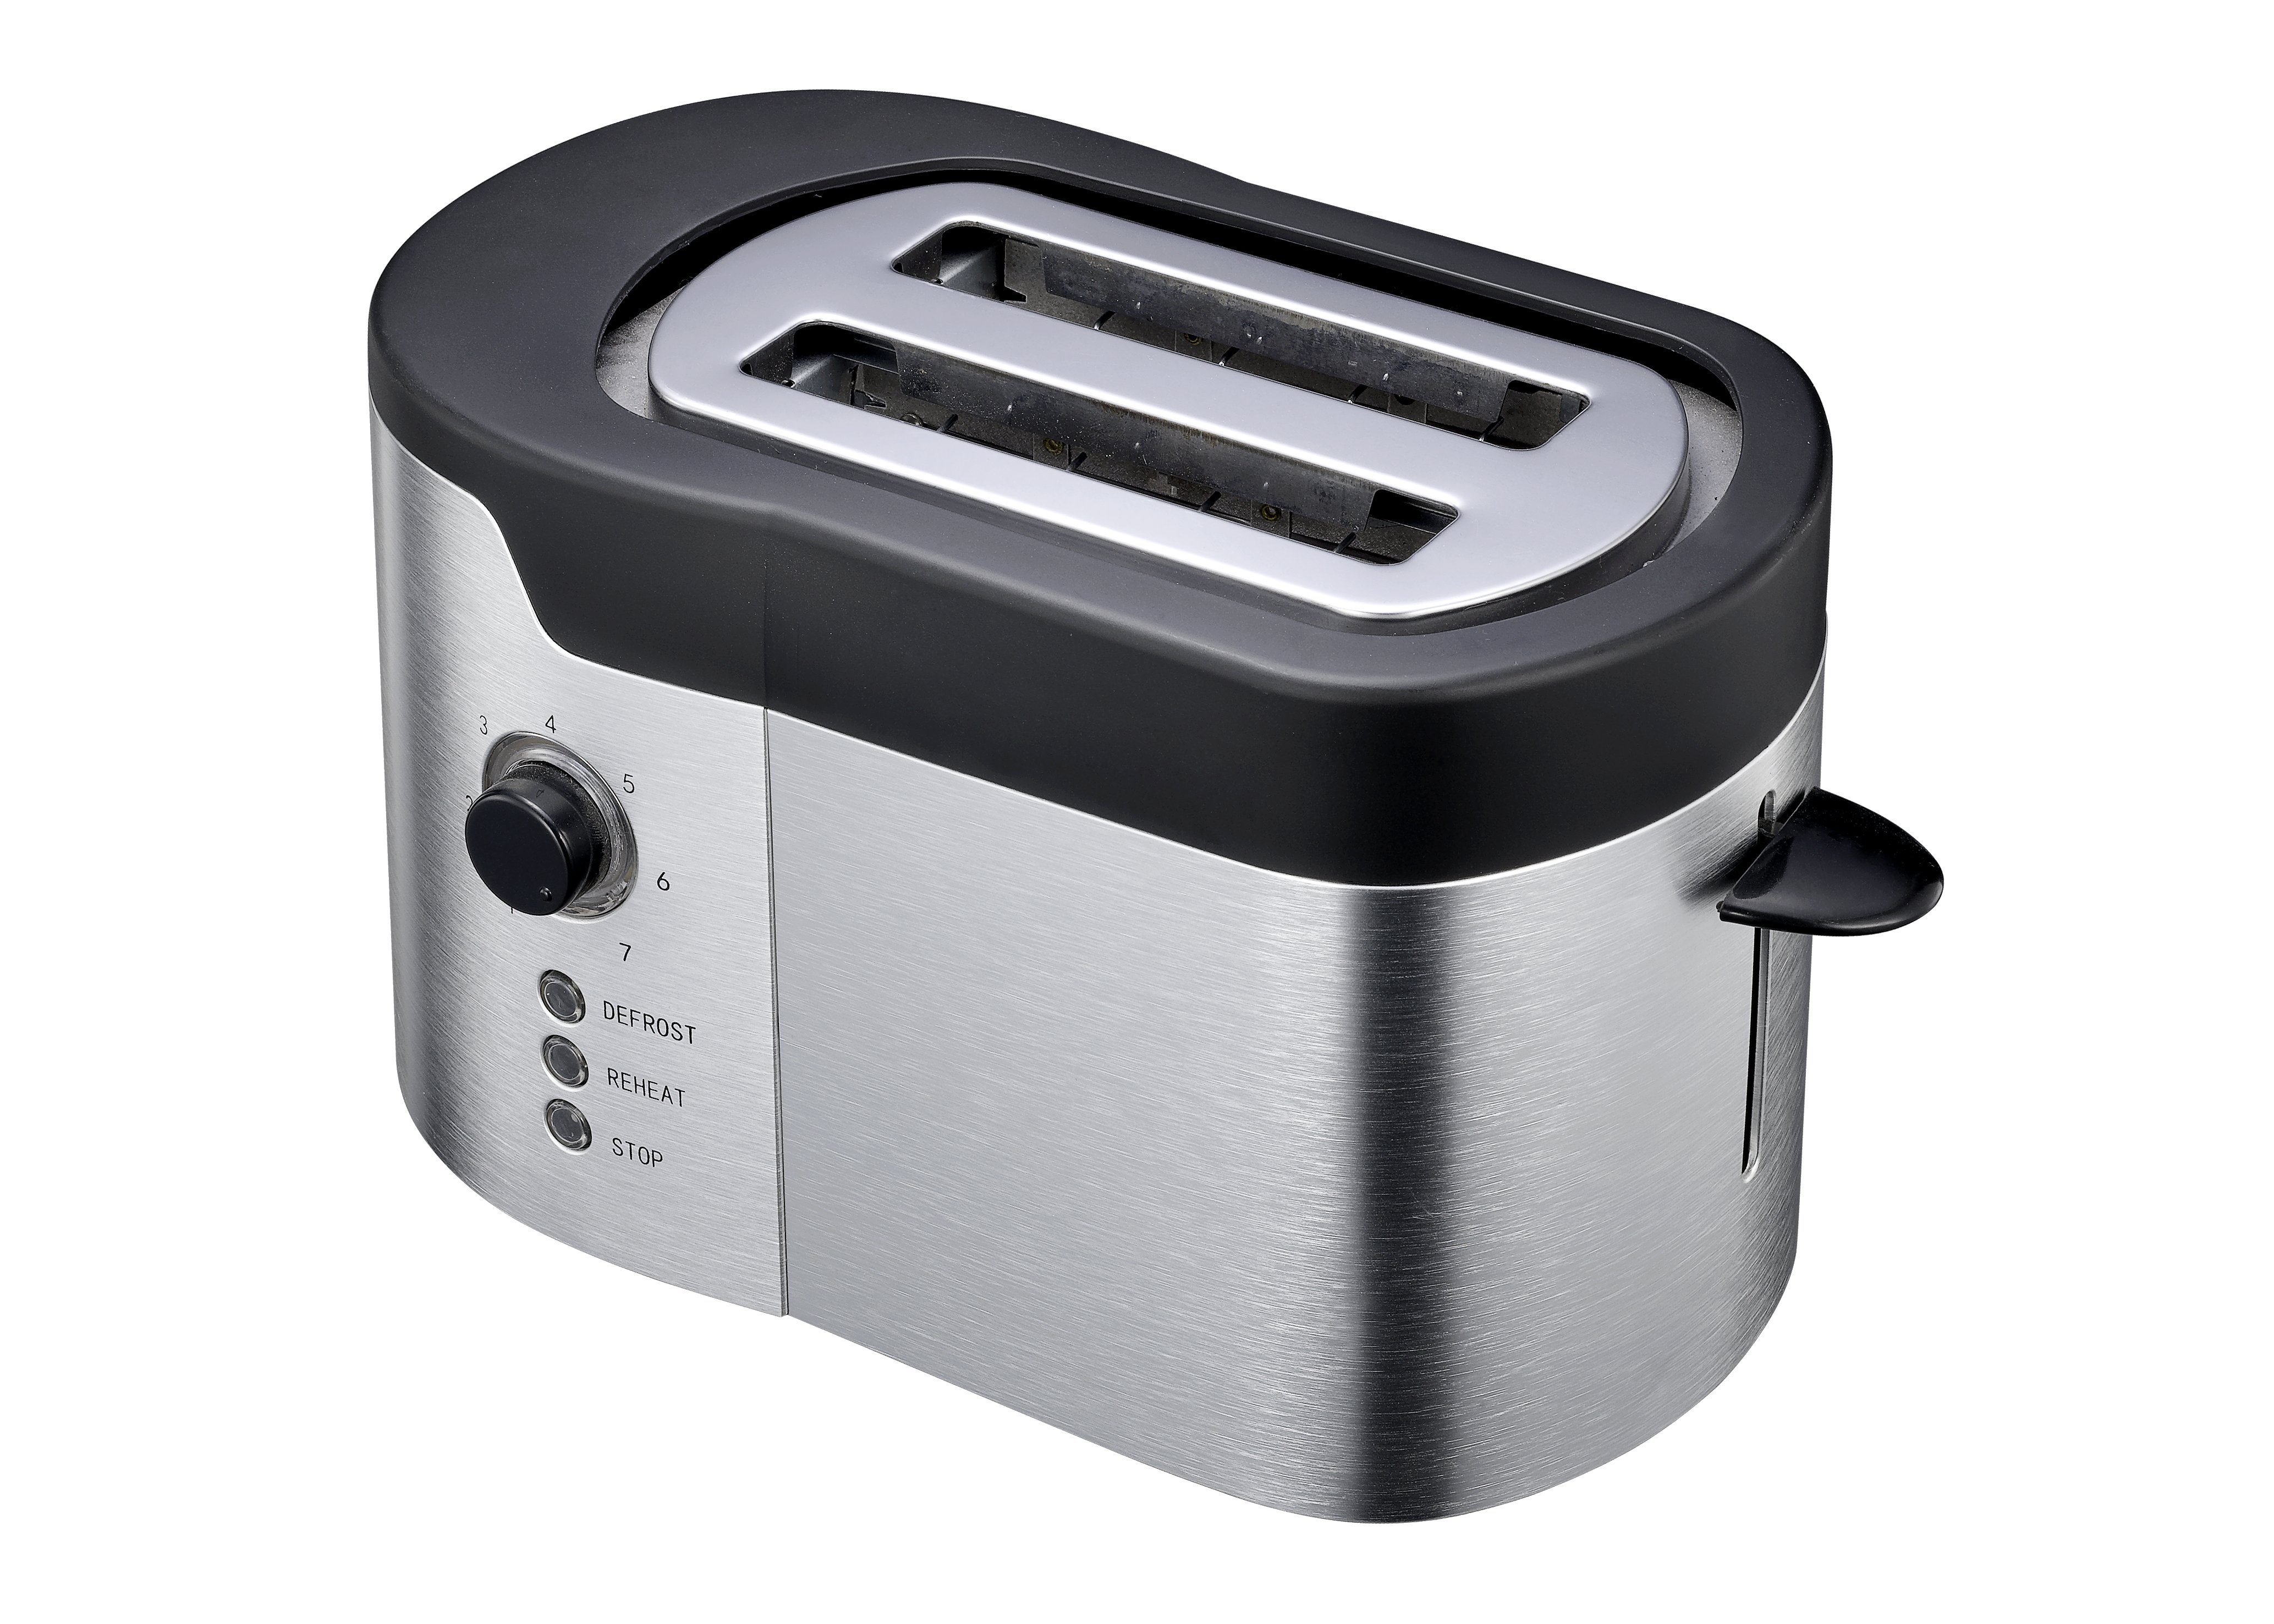
bread, product, small appliance, small appliances, home appliances